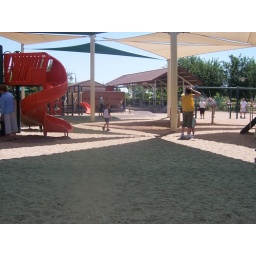
Aidan in the mist by the sand box